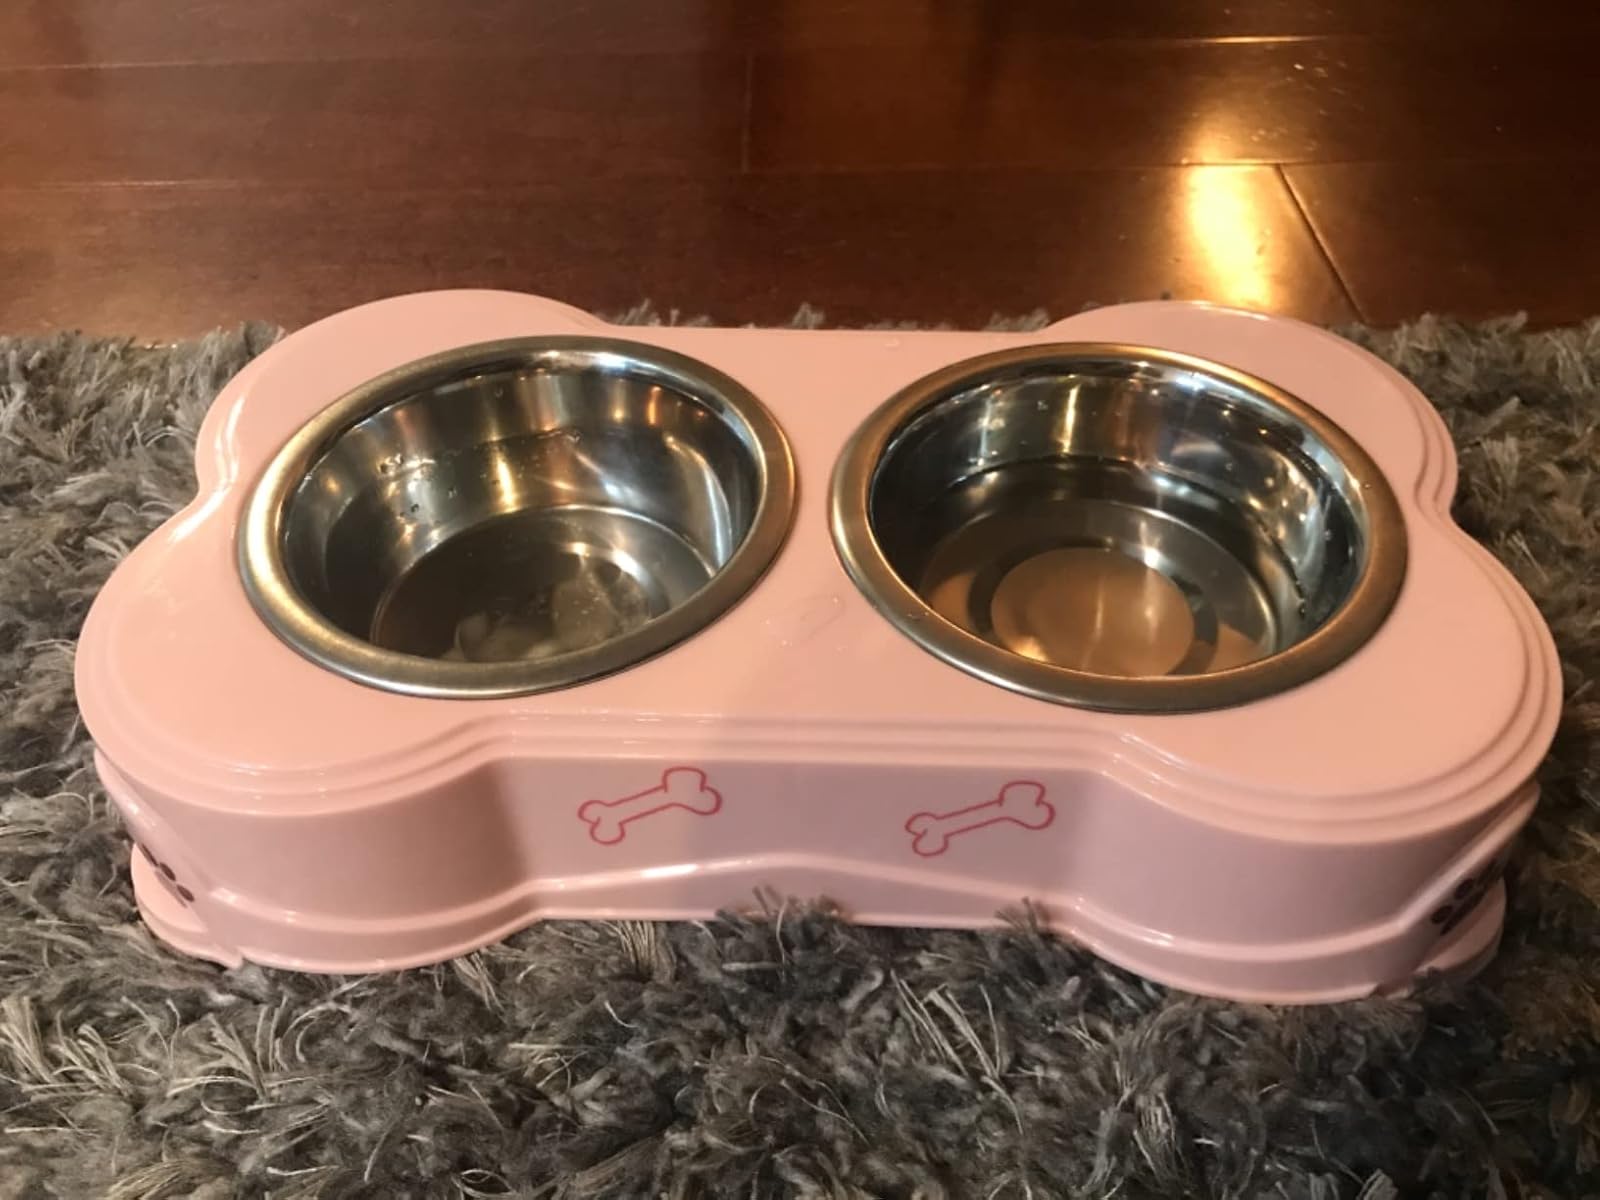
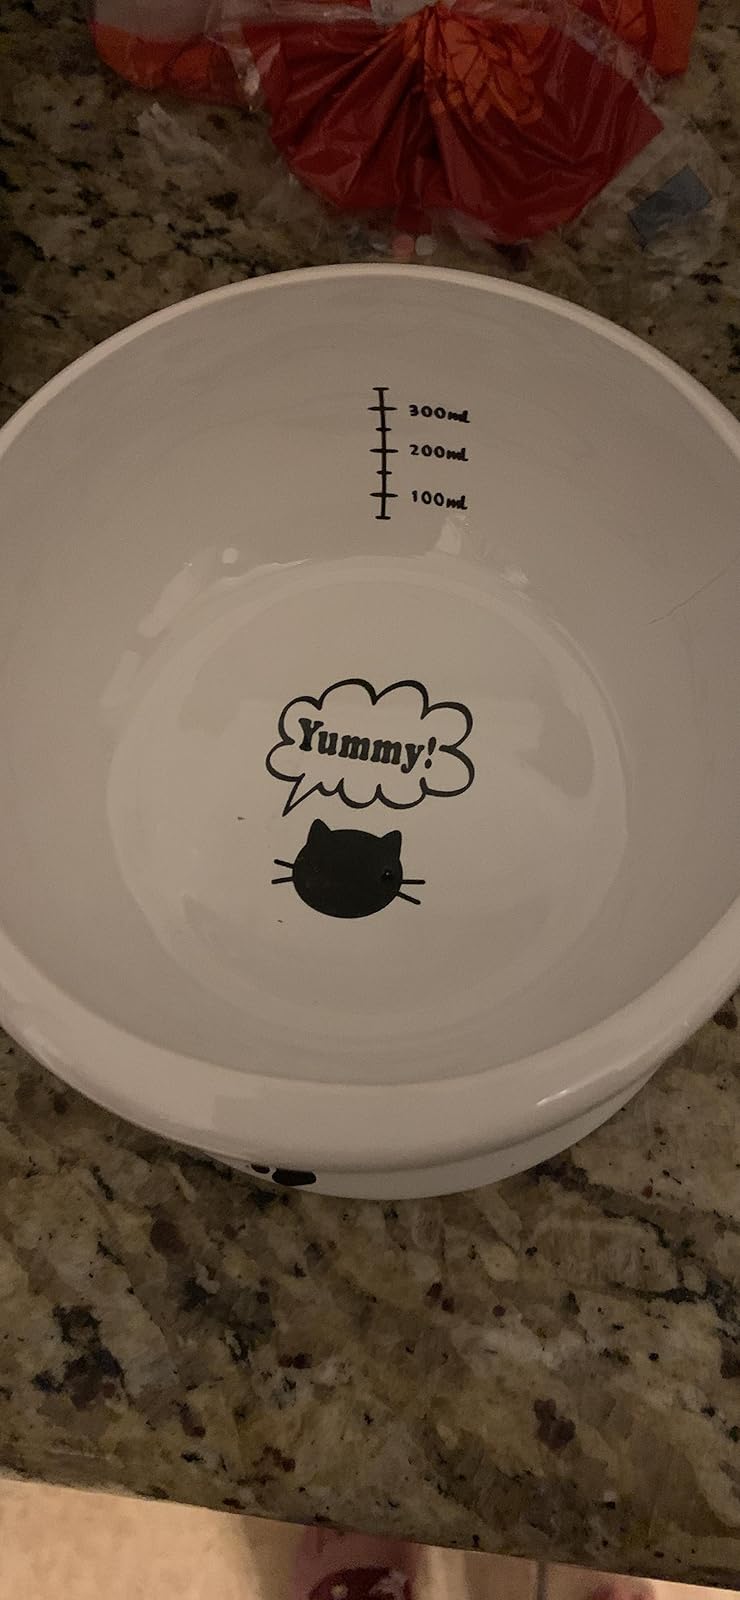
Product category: items_bowl
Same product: no